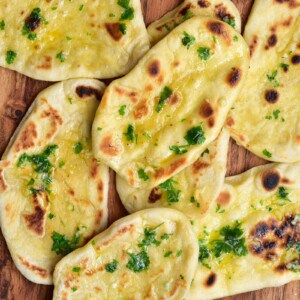
Dish: naan